Answer in natural language. Which point is closer to the camera taking this photo, point B  or point C? Choose between the following options: B or C
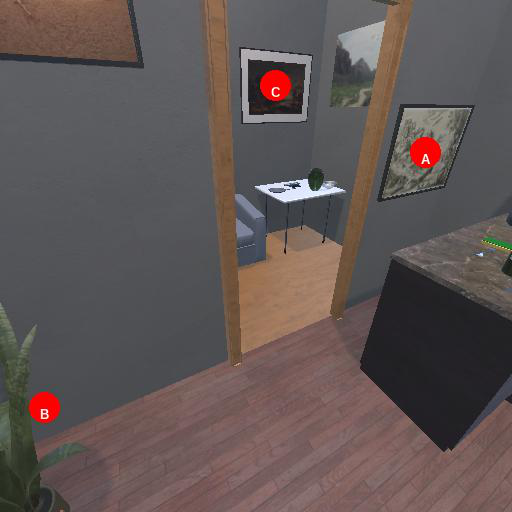
<answer>B</answer>